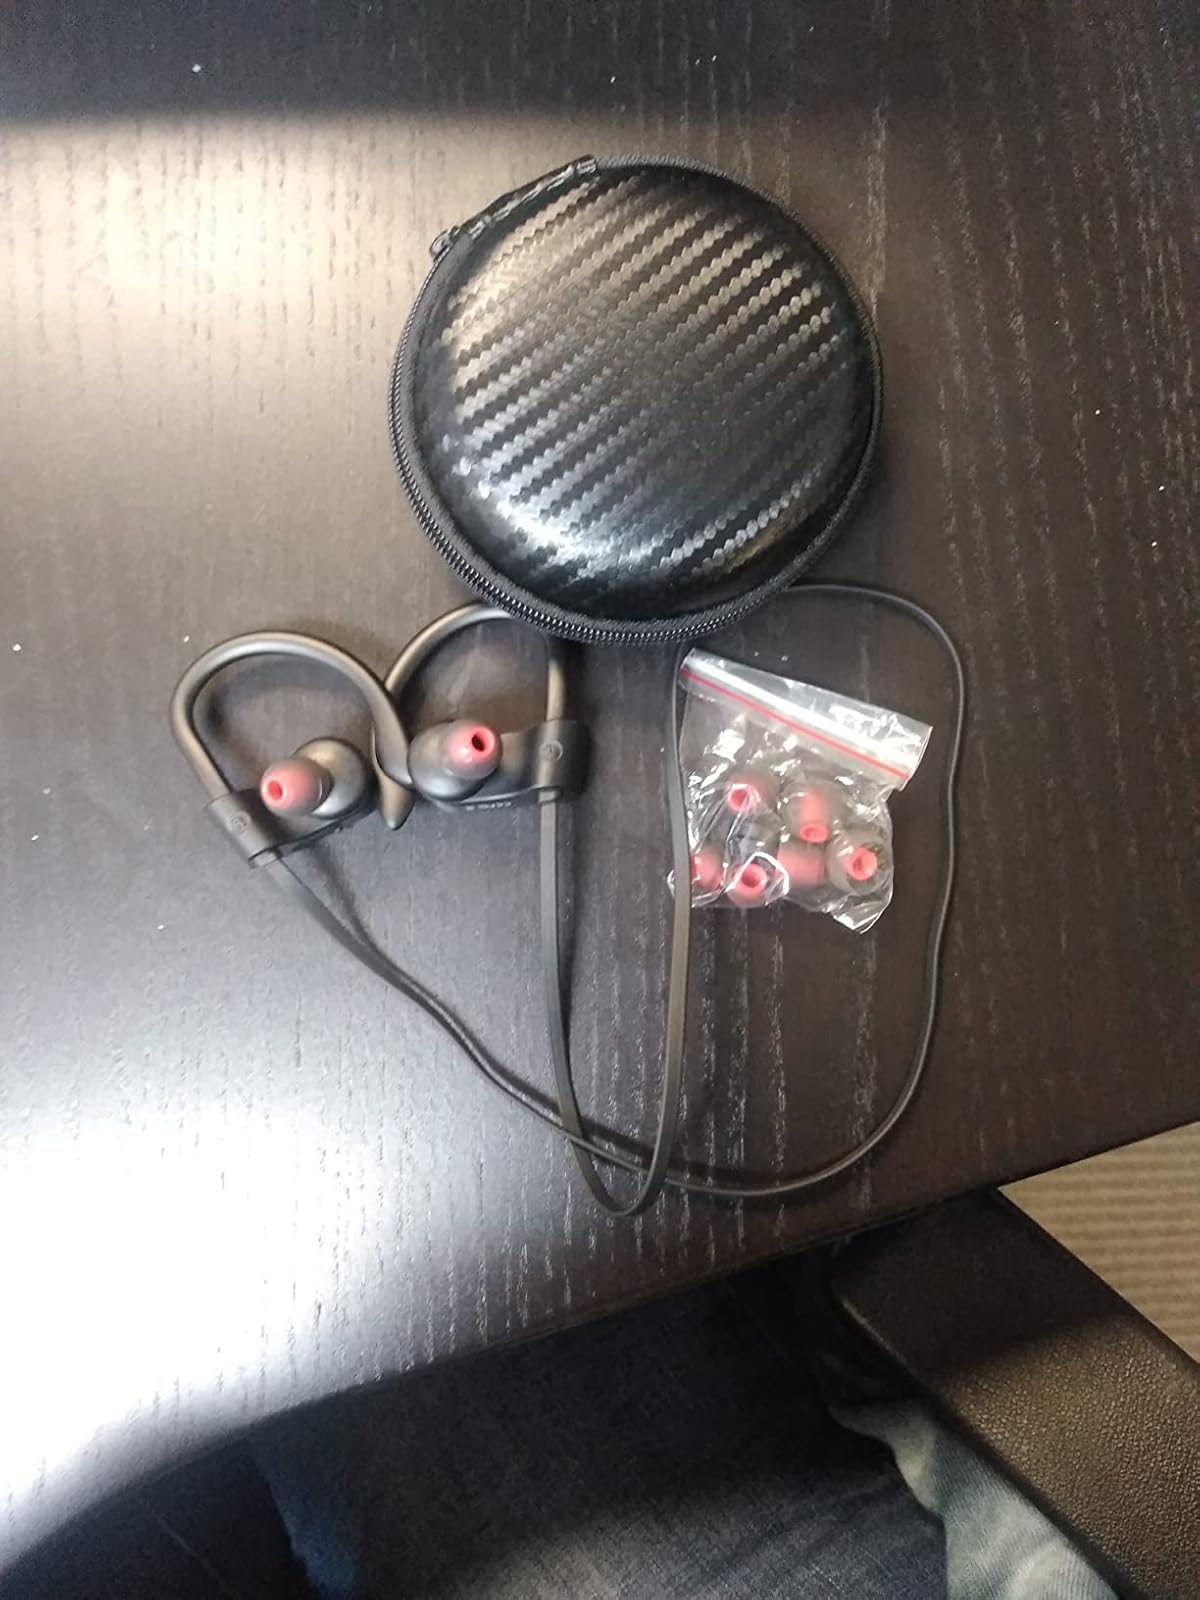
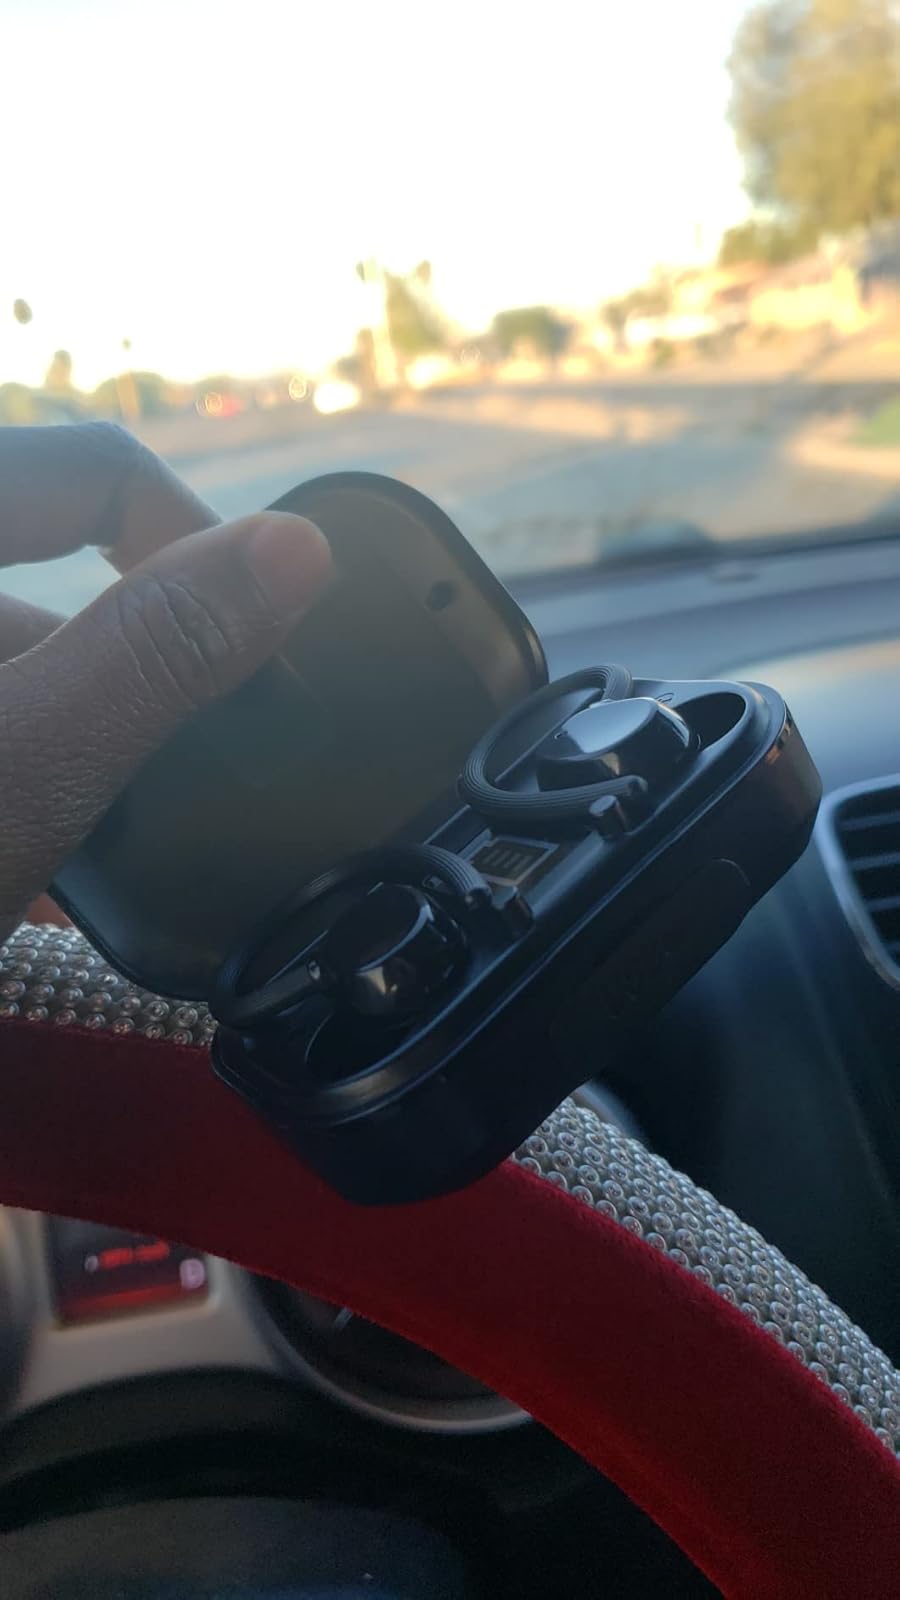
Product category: earbuds
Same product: no